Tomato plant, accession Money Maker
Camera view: tilt-top (135 deg); turntable rotation: 120 degrees
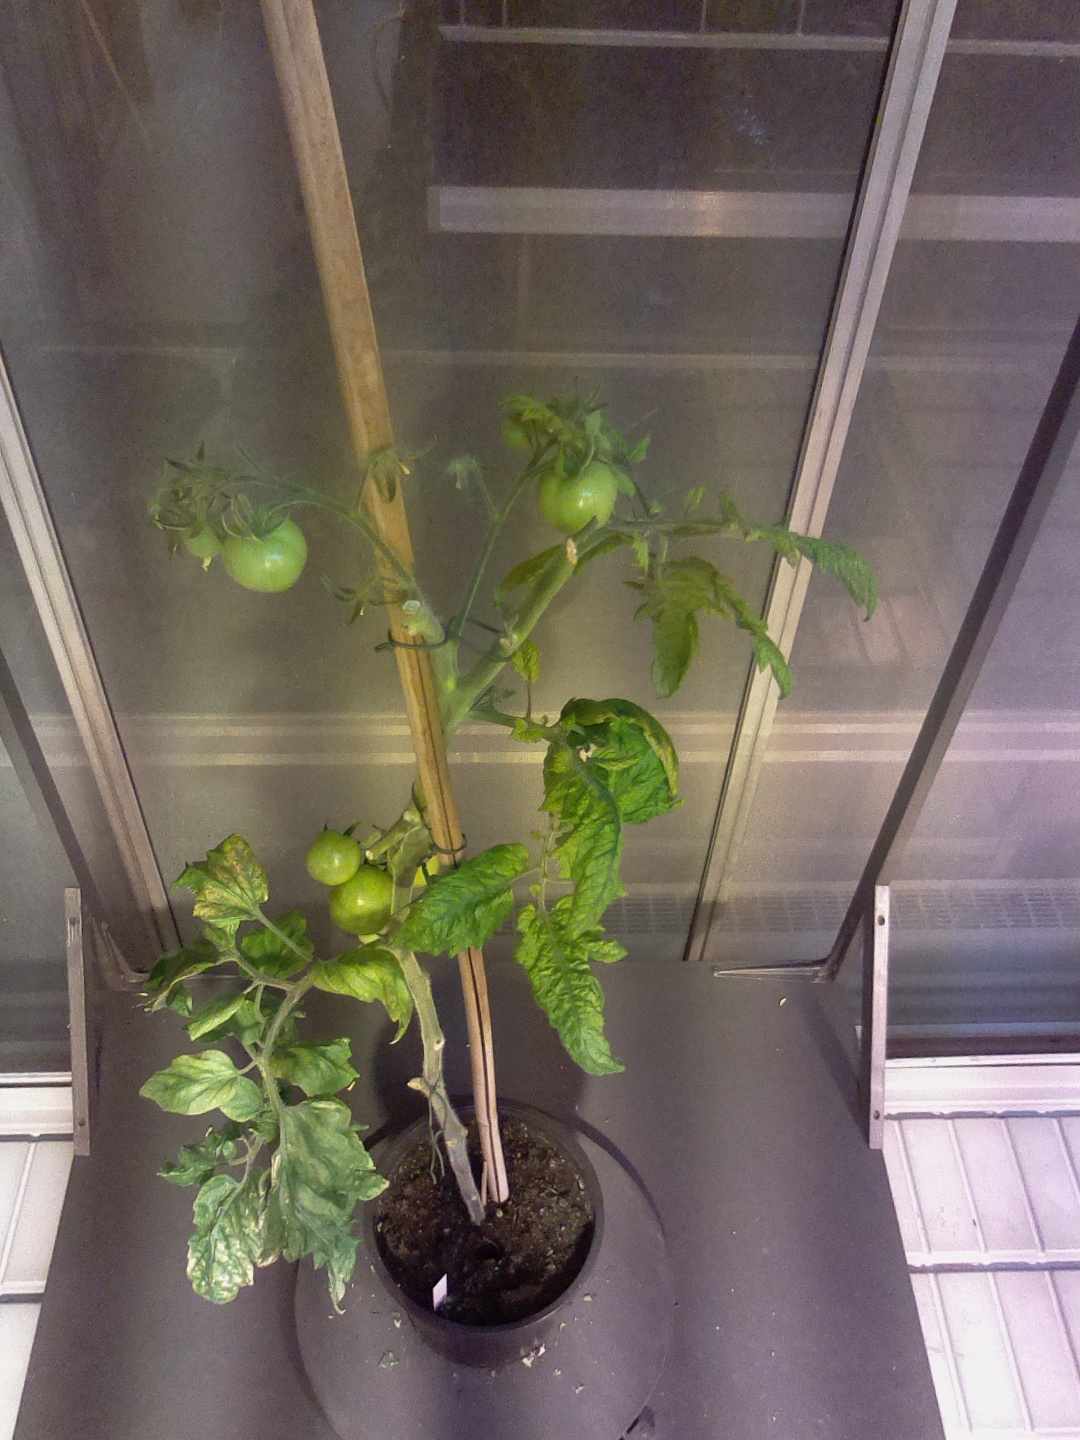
BBCH growth stage 78: 80% -90% of final fruit size